Preacher Roe

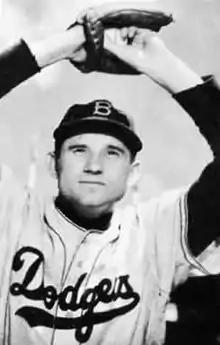
Roe in 1953

Elwin Charles "Preacher" Roe (February 26, 1916 – November 9, 2008) was an American professional baseball pitcher. He played in Major League Baseball for the St. Louis Cardinals (1938), Pittsburgh Pirates (1944–47), and Brooklyn Dodgers (1948–54). Roe was a five-time All-Star.